Miles Regis

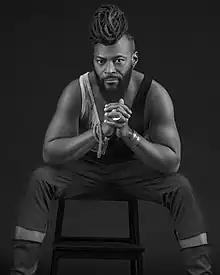
Regis in 2022

Miles Regis (born November 28, 1967), is a Los Angeles-based Trinidadian multimedia artist. His media includes oil, acrylic, charcoal, latex paint and occasional newspaper. He is a USC graduate and uses drip painting and collage work.